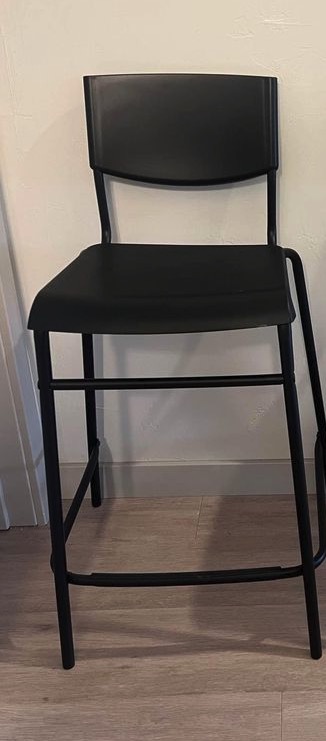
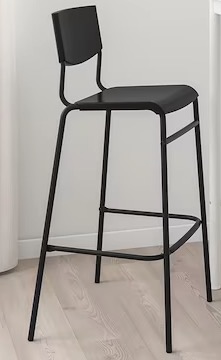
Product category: stool
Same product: yes